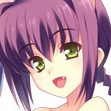
Portrait style: Anime Portrait